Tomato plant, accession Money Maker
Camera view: tilt-top (135 deg); turntable rotation: 30 degrees
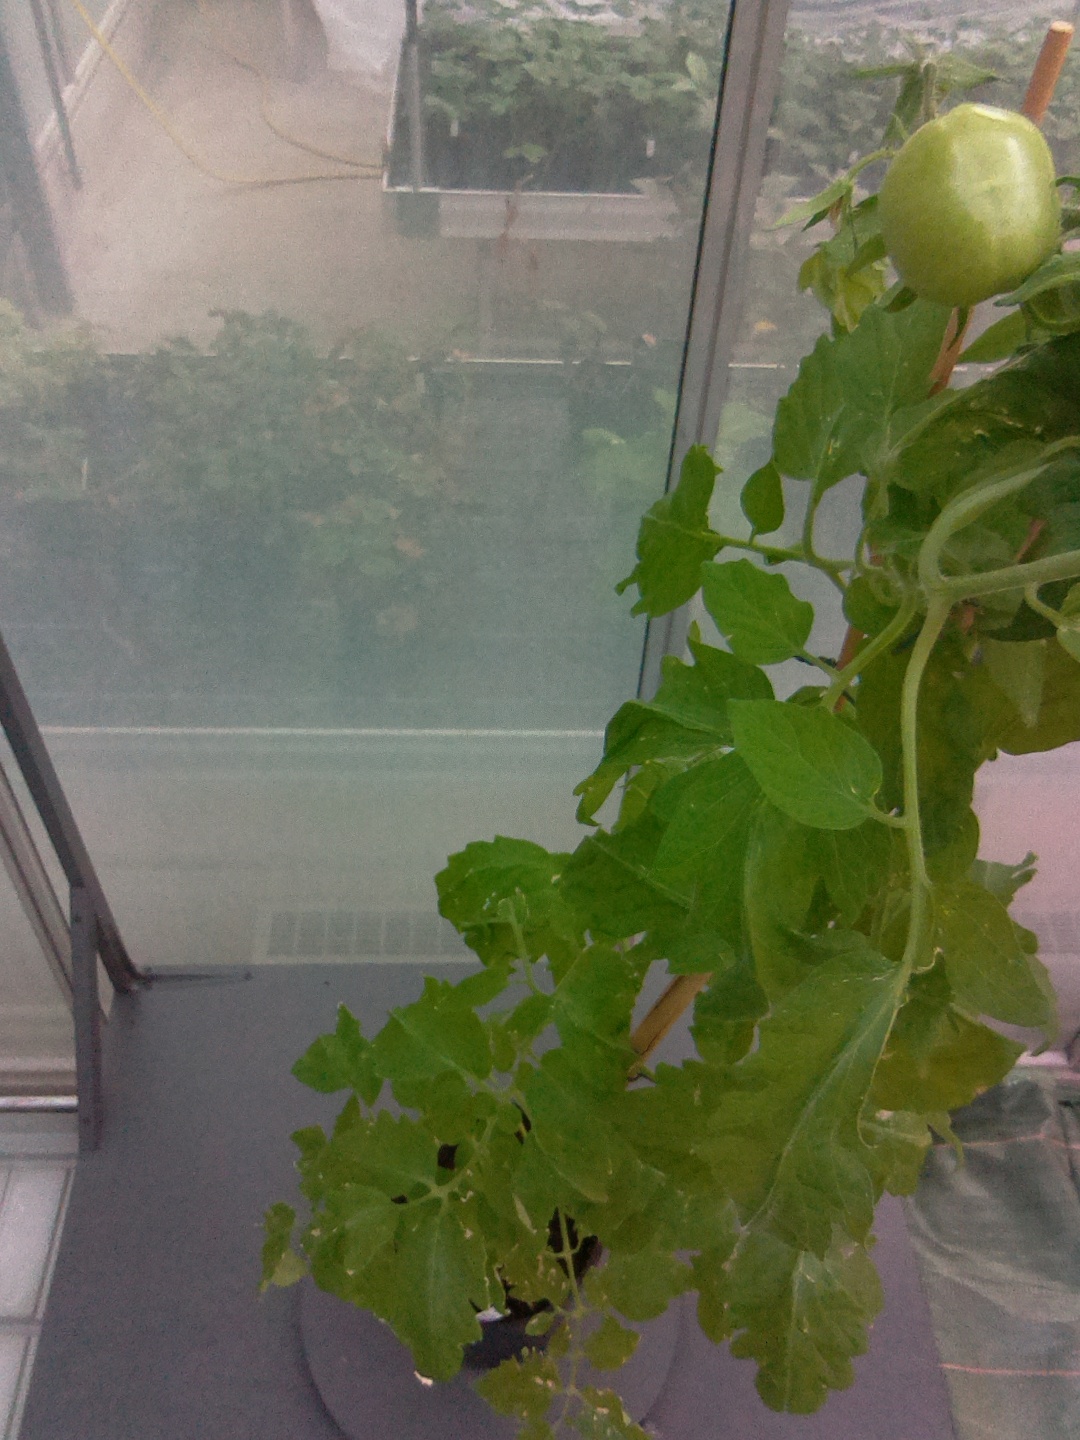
BBCH growth stage 73: 30%-40% of final fruit size